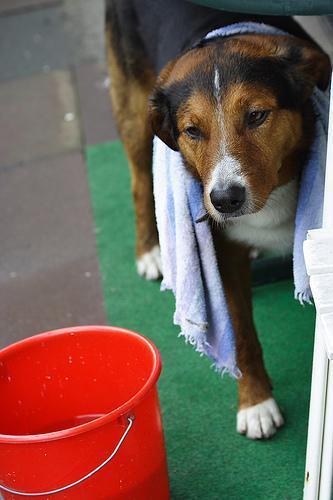
Appenzeller